Sean Hoare

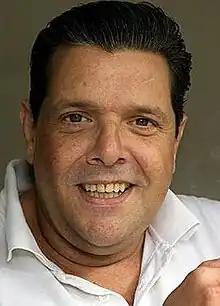
Hoare in 2002

Sean Matthew Hoare (1963 – c. 17 July 2011) was a British entertainment journalist. He contributed to articles on show business, from actors to reality television stars. He played a central role in contributing to exposing the News International phone hacking scandal.